Centralia station (Illinois)

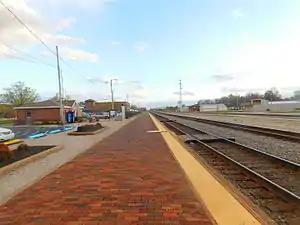
Centralia station in April 2016.

Centralia station is an Amtrak intercity train station in Centralia, Illinois, United States. The station existed as little more than a sheltered platform until an unstaffed waiting area was built in 2003. The new $100,611 station was funded by the city, the Centralia Foundation, the Centralia Area Development Association and the Great American Stations Foundation. The station is a flag stop on the "City of New Orleans" route, served only when passengers have tickets to and from the station. It is a regular stop on the .